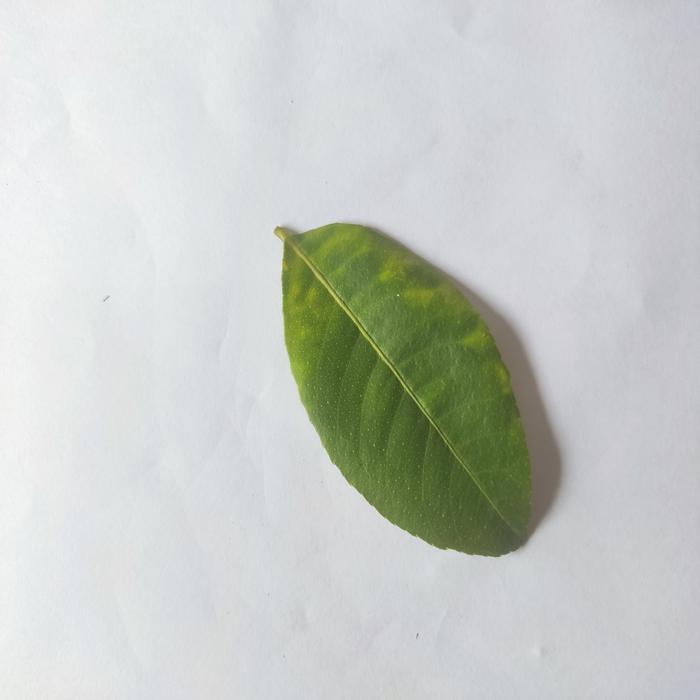
Crop: Lemon
Leaf condition: Citrus